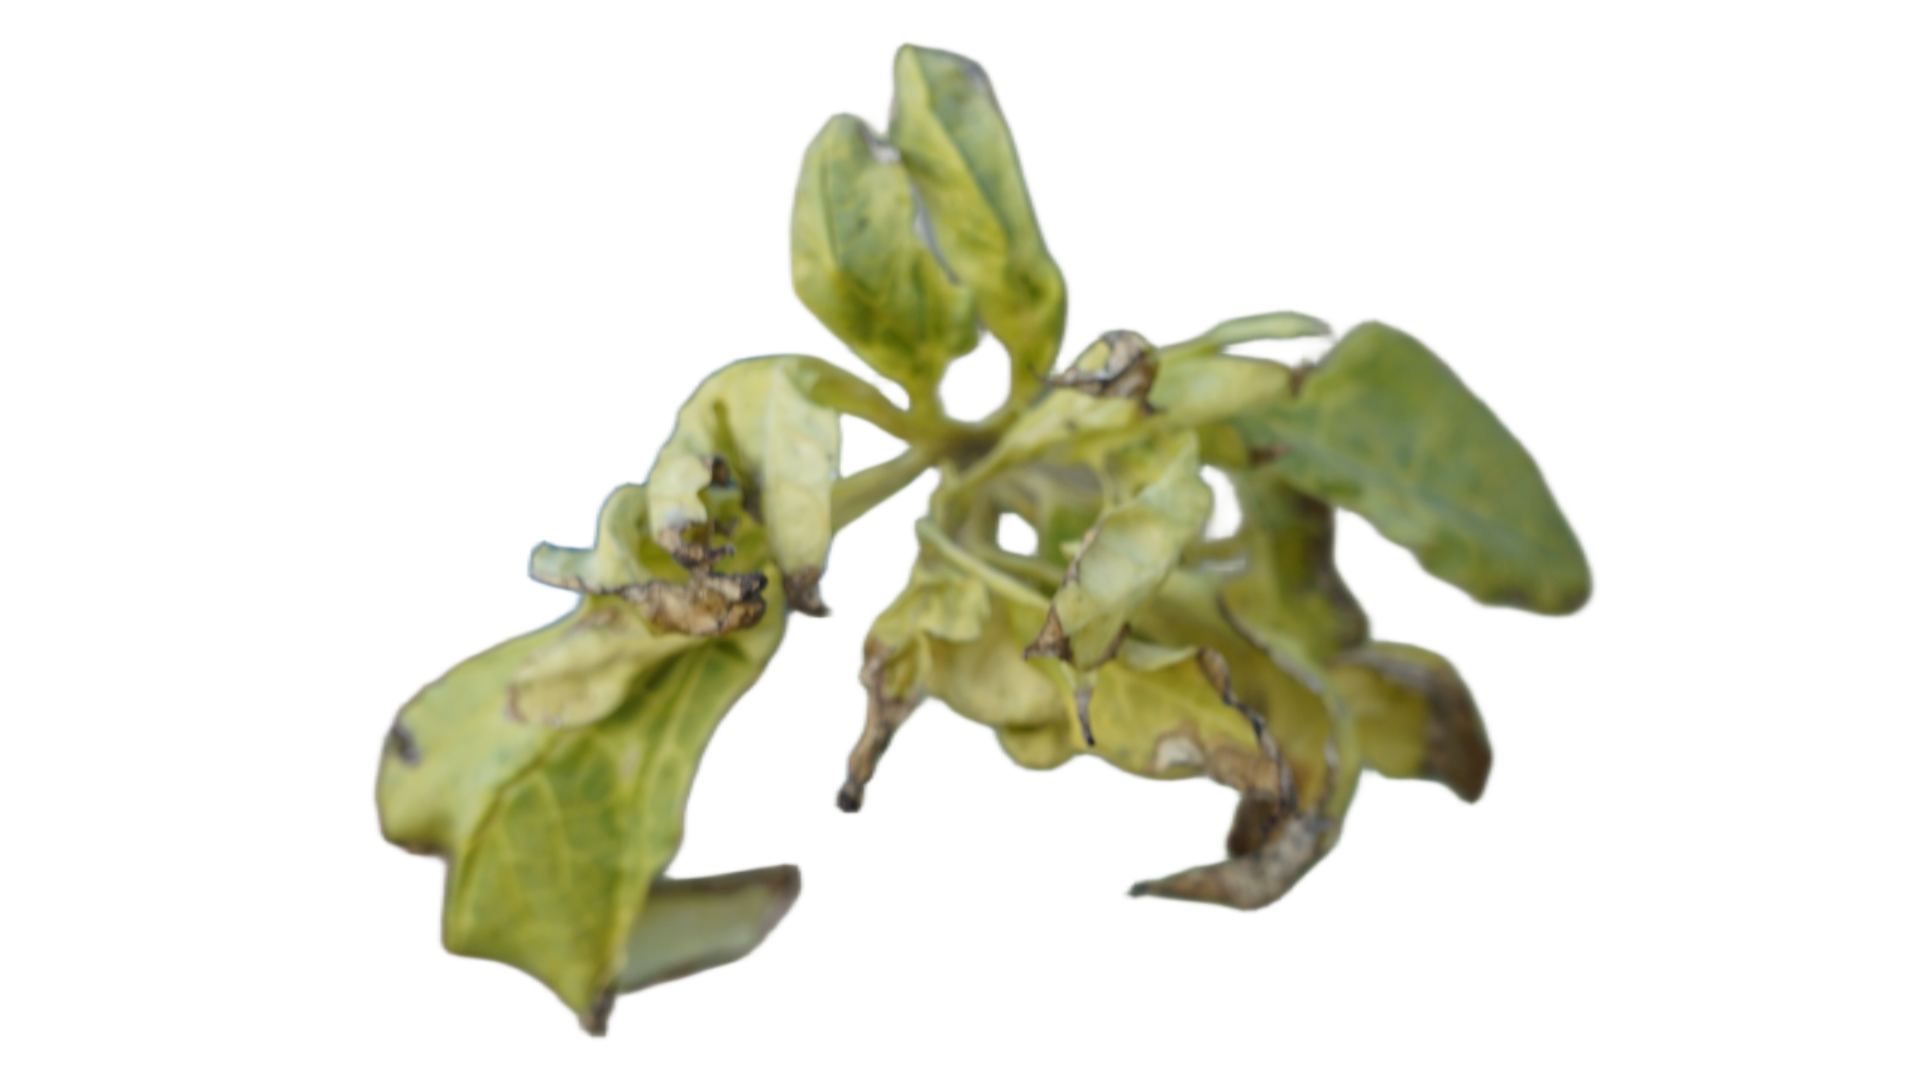
Crop: Papaya
Label: Curled_Yellow_Spot